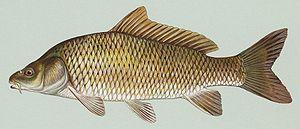
L'Irance est une rivière de la Dombes dans le département de l'Ain dans la région Auvergne-Rhône-Alpes, un affluent gauche de la Veyle, donc un sous-affluent du fleuve le Rhône par la Saône.
En France, on désigne par vallée du Rhône la région située de part et d'autre du Rhône, en aval de Lyon, dans le sud-est de la France. C'est une région agricole française selon le classement de l'Insee. Elle se subdivise en plaine irriguée de la Crau, plaine maraîchère du Comtat Venaissin, coteaux viticoles produisant des vins AOC de renommée mondiale sur les rives droite et gauche du fleuve, polyculture de la Drôme provençale, grandes cultures de la plaine valentinoise, vergers de l’Isère, prairies des vallées de la Galaure et de l’Herbasse.
La République du Congo est un pays d'Afrique centrale disposant d'énormes potentialités halieutiques. Elle bénéficie de conditions topographiques et climatiques favorables, d'un réseau hydrographique dense et d'une côte atlantique longue de 170 km. La pêche au Congo se pratique de manière traditionnelle ou artisanale, et sous la forme moderne ou industrielle.
Le terme carpe est un nom vernaculaire utilisé pour désigner le plus fréquemment des poissons d'eau douce de la famille des Cyprinidae. Ce nom est ambigu car il peut signifier génériquement l'ensemble de la famille, voire l'ensemble de l'ordre. En France, en Belgique et au Canada, « carpe » associe plus particulièrement la carpe commune. Il n'en est pas de même dans d'autres pays francophones où il décrit aussi d'autres espèces parmi les perciformes comme des Kuhliidae, des Anostomidae, des Cichlidae, et même des poissons de mer, des Lutjanidae aux Seychelles et en Afrique de l'Ouest dont les « carpes rouges ».
Les étangs de la Dombes sont un ensemble d'étangs situés sur le plateau de la Dombes, dans l’est de la France, au nord-est de Lyon, au milieu de terres agricoles. Il s’agit d’un des pays du département de l’Ain, au sein de la région Rhône-Alpes ; elle s’étend sur une superficie d’environ 1 000 km². La Dombes est limitée à l’ouest par la vallée de la Saône et au sud par la Côtière qui surplombe les plaines du Rhône. La principale caractéristique de la région est le nombre d’étangs qui la composent : environ 1100 représentant 12 000 ha de surface en eau.
La Veyle est un cours d'eau du département de l'Ain en région Auvergne-Rhône-Alpes, en France, qui se jette dans la Saône en rive gauche, donc un sous-affluent du Rhône.
La carpe commune est une espèce de poissons téléostéens de la famille des cyprinidés. Le nom de Carpe peut aussi désigner plusieurs formes mutantes, hybrides et d'élevage plus ou moins domestiquées, avec par exemple la carpe cuir, la carpe miroir ou Band-Carp, ou la carpe koï qui est l'une des sous-espèces de poissons les plus anciennement domestiquées. Ces formes mutantes sont plus ovoïdes, au dos bossu et au ventre flasque, et caractérisées par des anomalies d'écaillures.
Les Cyprinidés forment la plus grande famille de poissons d'eau douce avec environ 3 000 espèces réparties dans 370 genres'. Ces espèces ont une importance considérable du fait de leur pêche et de leur élevage en pisciculture pour l'alimentation humaine et en aquariophilie. La famille des cyprinidés regroupe notamment les carpes, les goujons, les vairons et associées, ainsi que les poissons rouges. Communément appelée famille des carpes ou famille des ménés, ses membres sont également connus comme les cyprinidés. La famille appartient à l'ordre Cypriniformes, dont les familles et genres regroupent plus des deux–tiers des espèces de poissons connus''. Le nom de famille est un dérivé du grec ancien « kyprinos » = « carpe ».